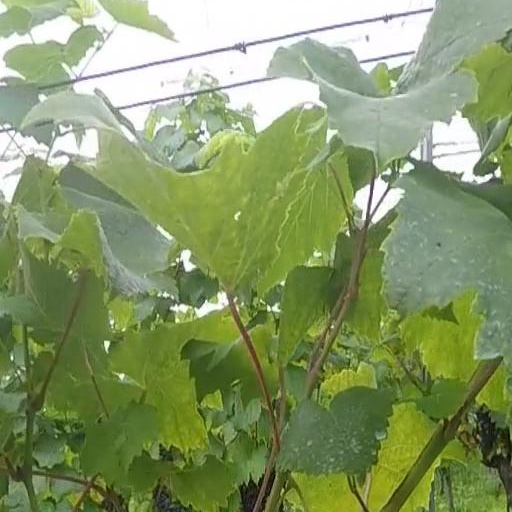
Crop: grape